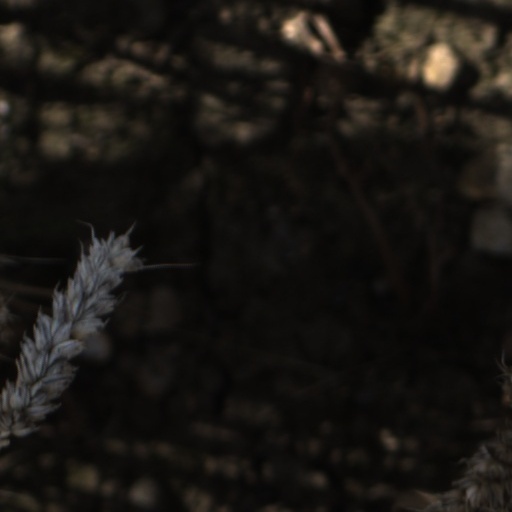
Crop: wheat